African Burial Ground National Monument

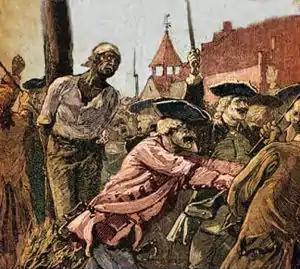
Slave being burned at the stake in N.Y.C. after the 1741 slave revolt. Thirteen slaves were burned.

The English seized New Amsterdam in 1664, and renamed the fledgling settlement to New York (after the Duke of York). The new city administration changed the rules governing slavery in the colony. At the time of the seizure, some forty percent of the small population of New Amsterdam were enslaved Africans. The new rules regarding slavery were more restrictive than those of the Dutch, and rescinded many of the former rights and protections of enslaved residents, such as the prohibition against arbitrary physical punishment. In 1697 Trinity Church gained control of the burial grounds in the city and passed an ordinance excluding blacks from the right to be buried in churchyards. When Trinity took control of the municipal burial ground, now its northern graveyard, it barred Africans from interment within the city limits. Through much of the 18th century, the African burying ground was beyond the northern boundary of the city, which was just beyond what is today Chambers Street.